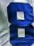
Number: 8